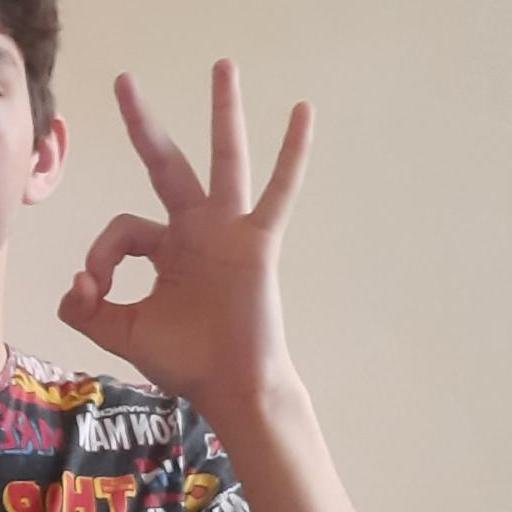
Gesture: ok